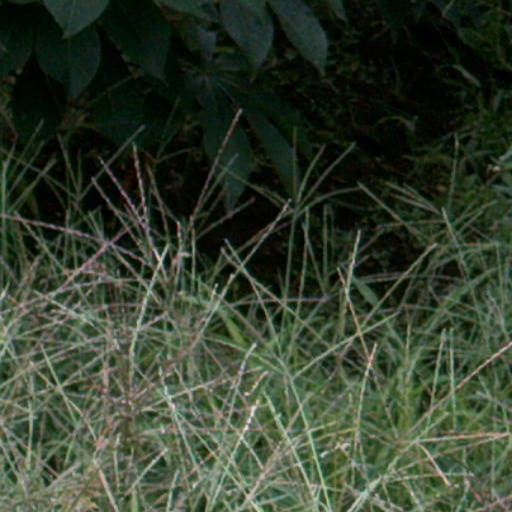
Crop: cassava